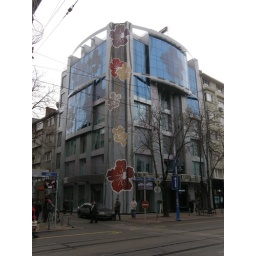
Commercial building on Vitosha street in Sofia, Bulgaria.